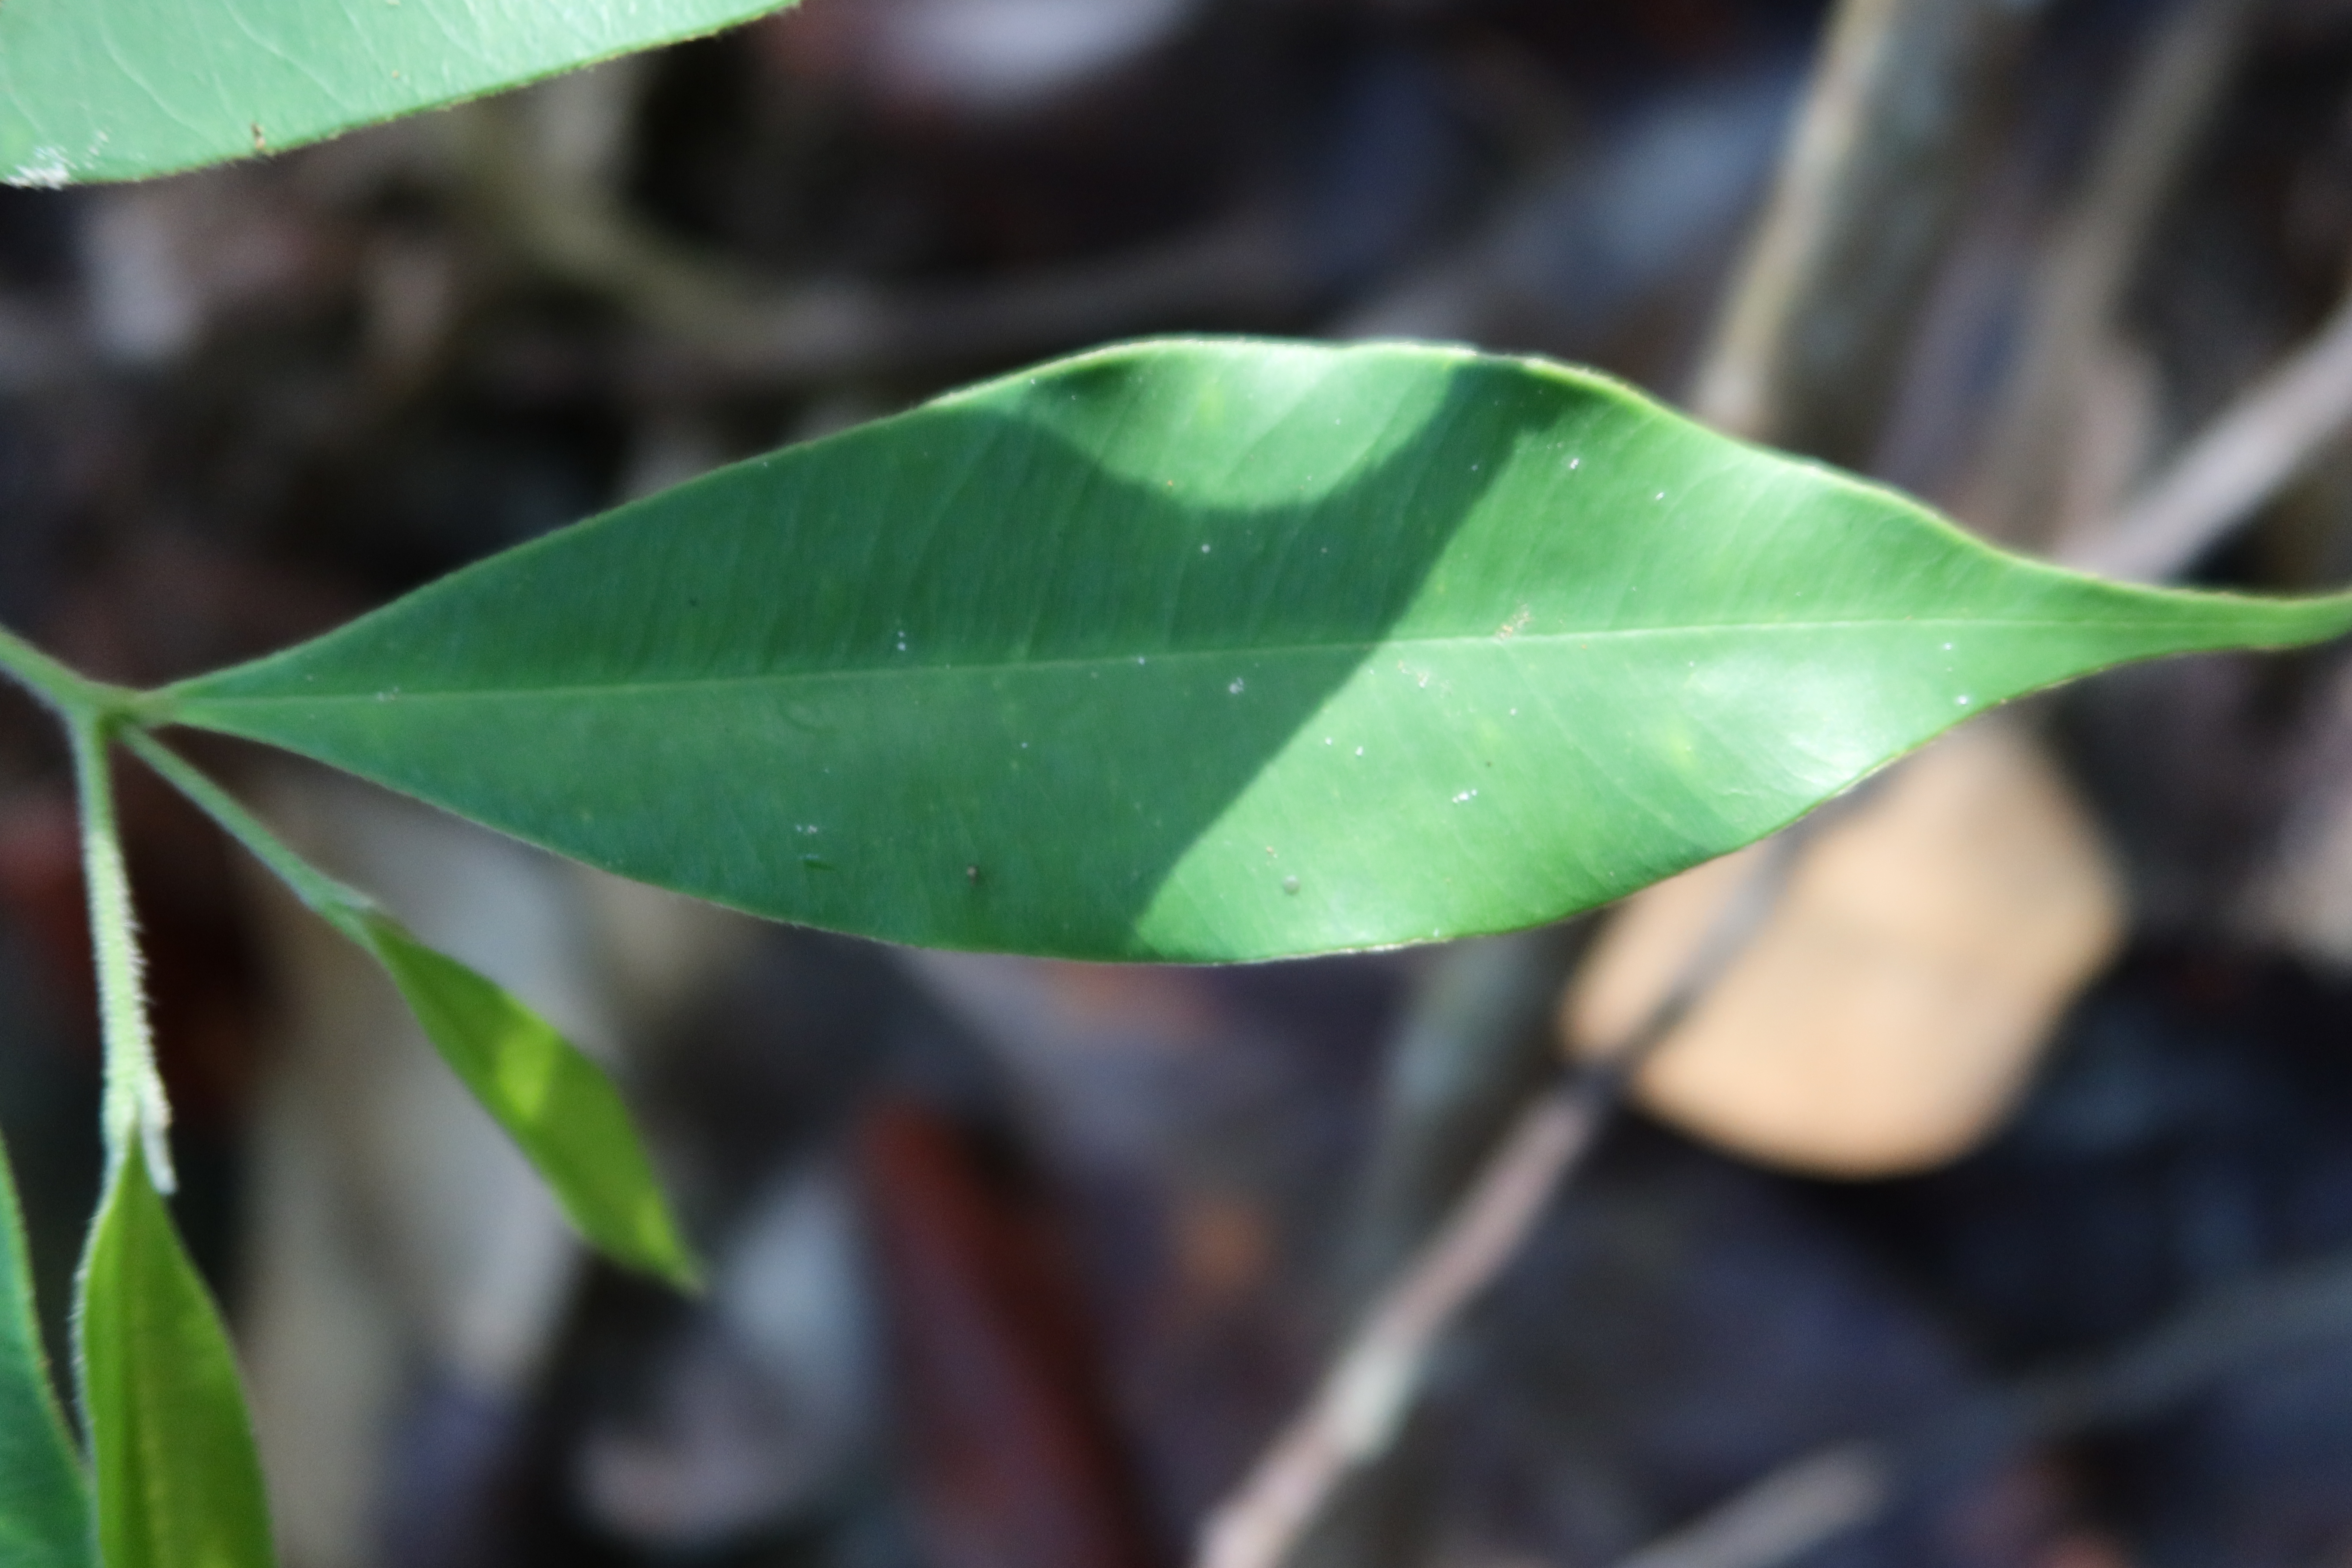
Label: Powdery mildew